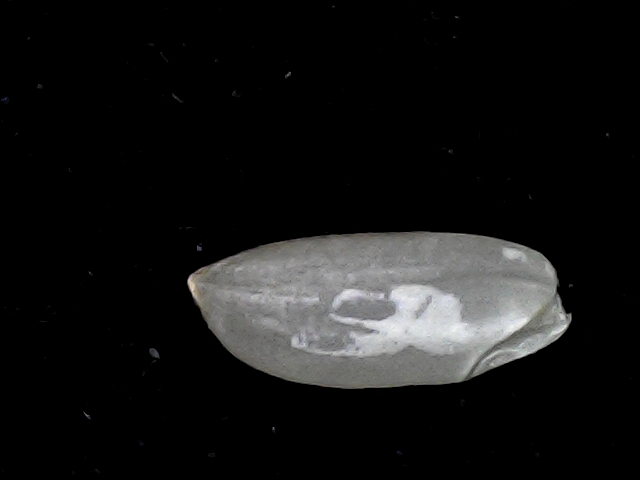
Rice variety: BD39